L2 Puppis

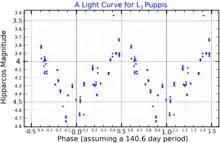
A light curve for L Puppis, plotted from "Hipparcos" data

L Puppis varies in apparent magnitude by about two magnitudes with a period of 140 days. The average brightness also varies slowly over several years so that the total range is given as magnitude 2.6–6.0. Since 1995 the average brightness has dropped so that the 140-day variations are now between about magnitude 6 and 8. The variation in light may be caused by a combination of radial pulsations in the star's atmosphere and by dimming from circumstellar dust.